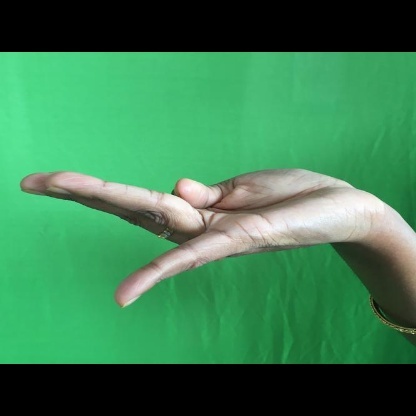
Mudra: Chaturam